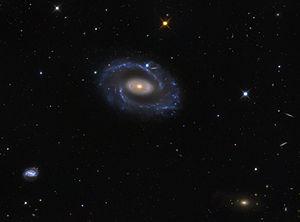
NGC 210 est une galaxie spirale intermédiaire située dans la constellation de la Baleine à environ 73 millions d'années-lumière de la Voie lactée. C'est une galaxie spirale faiblement barrée, d'où la classification SAB. Elle a été découverte par l'astronome germano-britannique William Herschel en 1785.